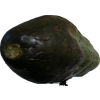
Label: cucumber